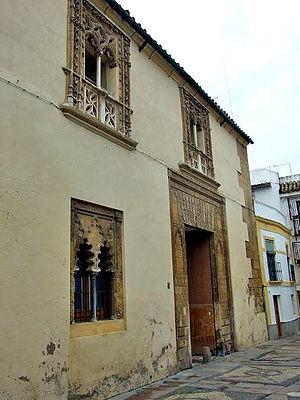
Un Indiano est un colon espagnol qui partait en Amérique espagnole et en revenait riche. Le terme est devenu un personnage littéraire dès le siècle d'or espagnol, par exemple avec Lope de Vega. Le terme s'étend aux descendants de ces colons avec une connotation admirative ou péjorative selon le contexte.